Zhoupu station

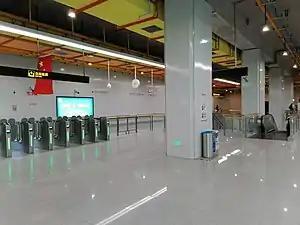
The station hall of Zhoupu Station

Zhoupu is a Shanghai Metro station located on Line 18 in the town of Zhoupu, within Pudong, Shanghai. Located at the intersection of Nianjiabang Road and Hunan Highway, the station opened for passenger service on 26 December 2020. It forms part of the first section of Line 18 to become operational, a southern segment of phase one of the line which consists of eight stations between and .